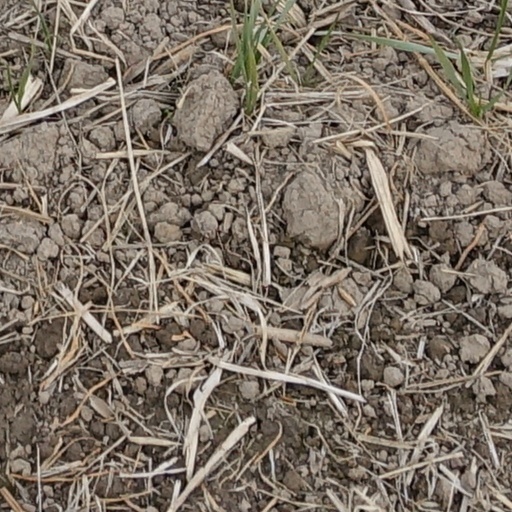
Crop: wheat